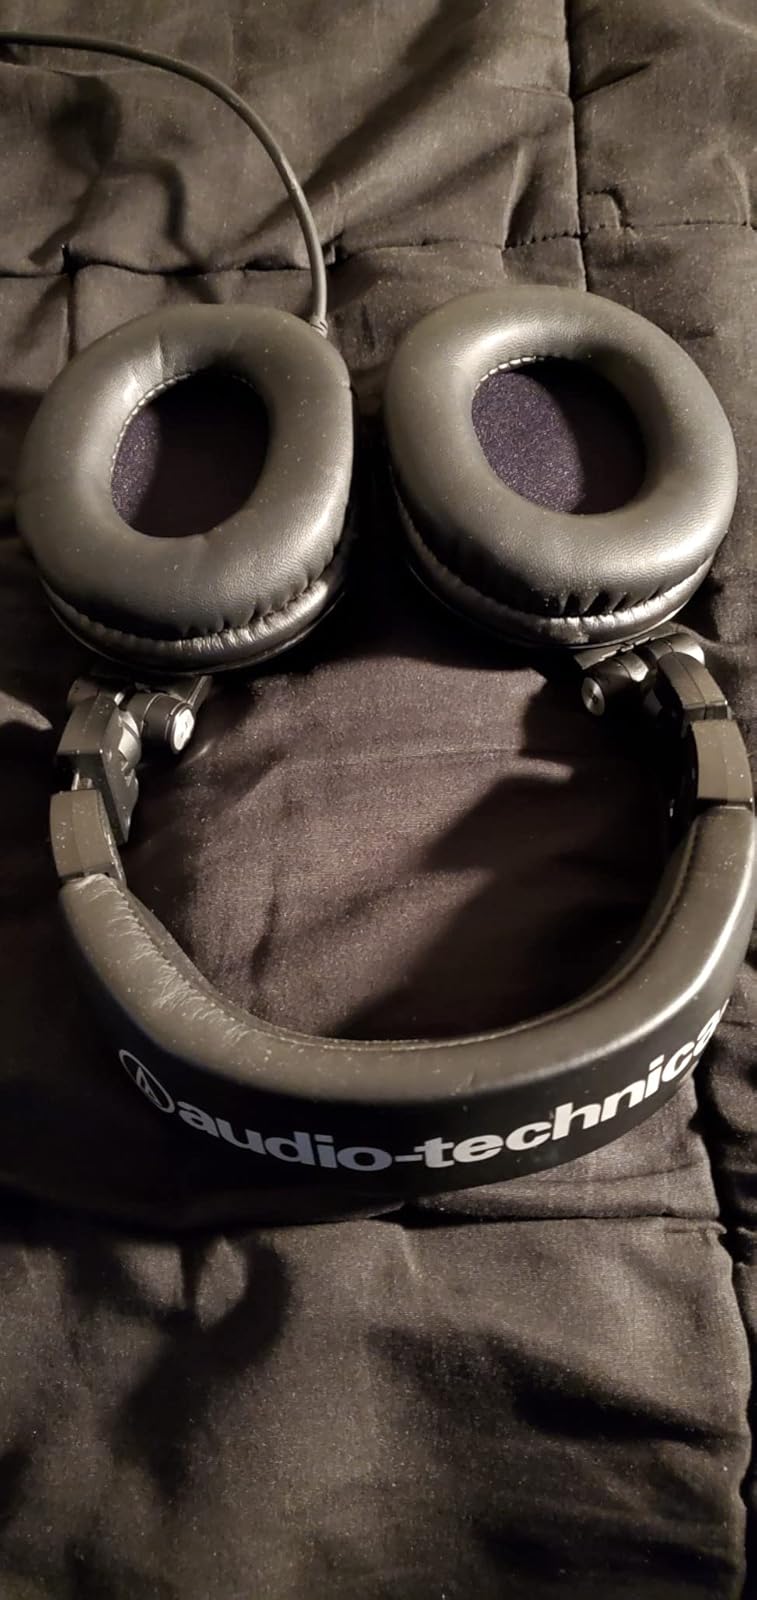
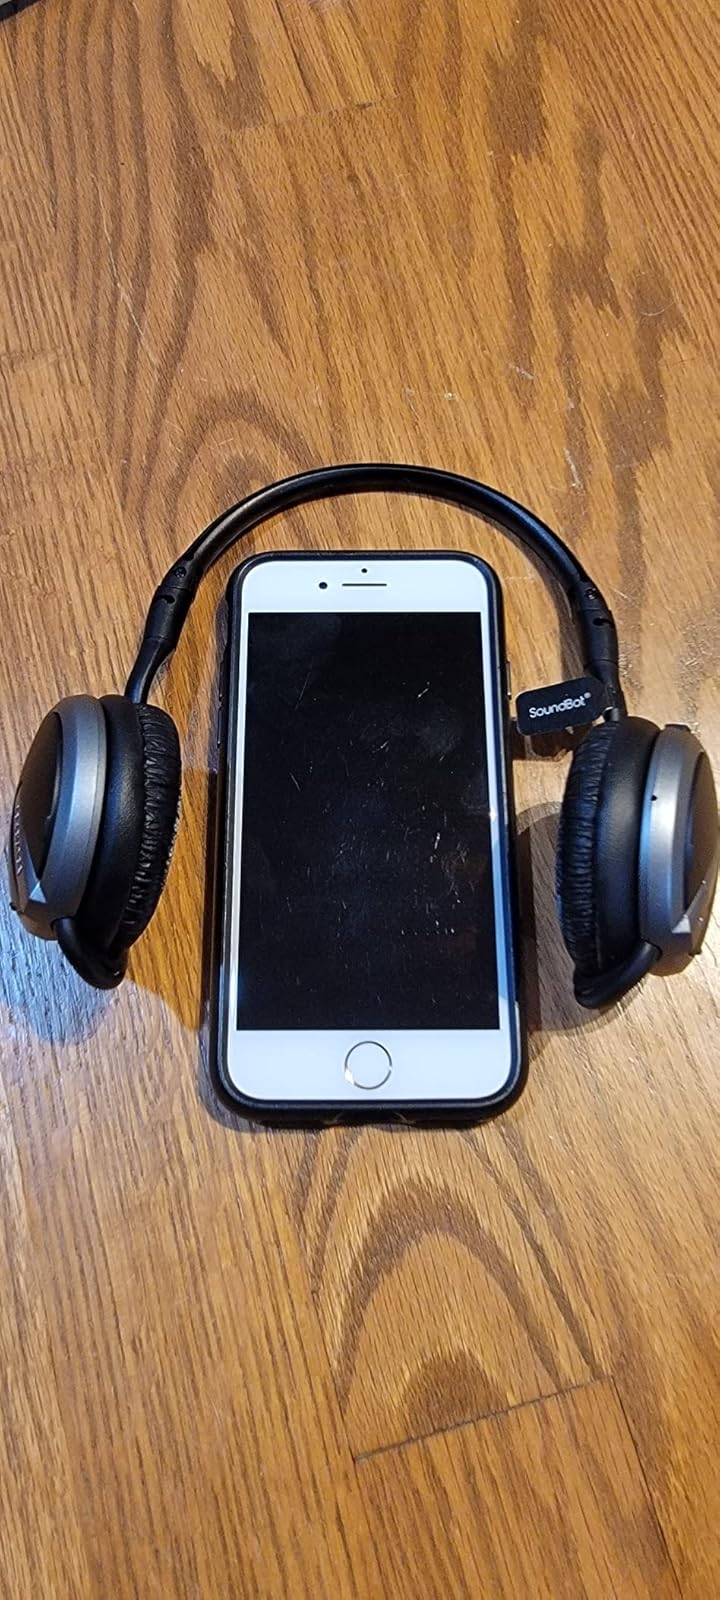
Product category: headphones
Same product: no